Greyhound

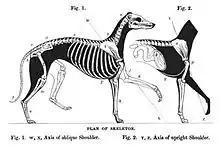
Illustration of the Greyhound skeleton

A 2024 UK study found a life expectancy of 11.5 years for the breed compared to an average of 12.7 for purebreeds and 12 for crossbreeds. A 2005 Swedish study of insurance data found 60% of Greyhounds died by the age of 10, higher than the overall rate of 35% of dogs dying by the age of 10.